Konstantin Kavarnaliev

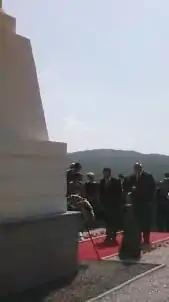
The Prime Ministers of Northern Macedonia and Bulgaria; Zaev and Borisov reopened the monument near Doiran on 1 August 2019

The monument near Doiran was restored, however, and was reopened in its original place on 1 August 2019 by the Bulgarian Prime Minister Boyko Borissov and the Prime Minister of North Macedonia Zoran Zaev.